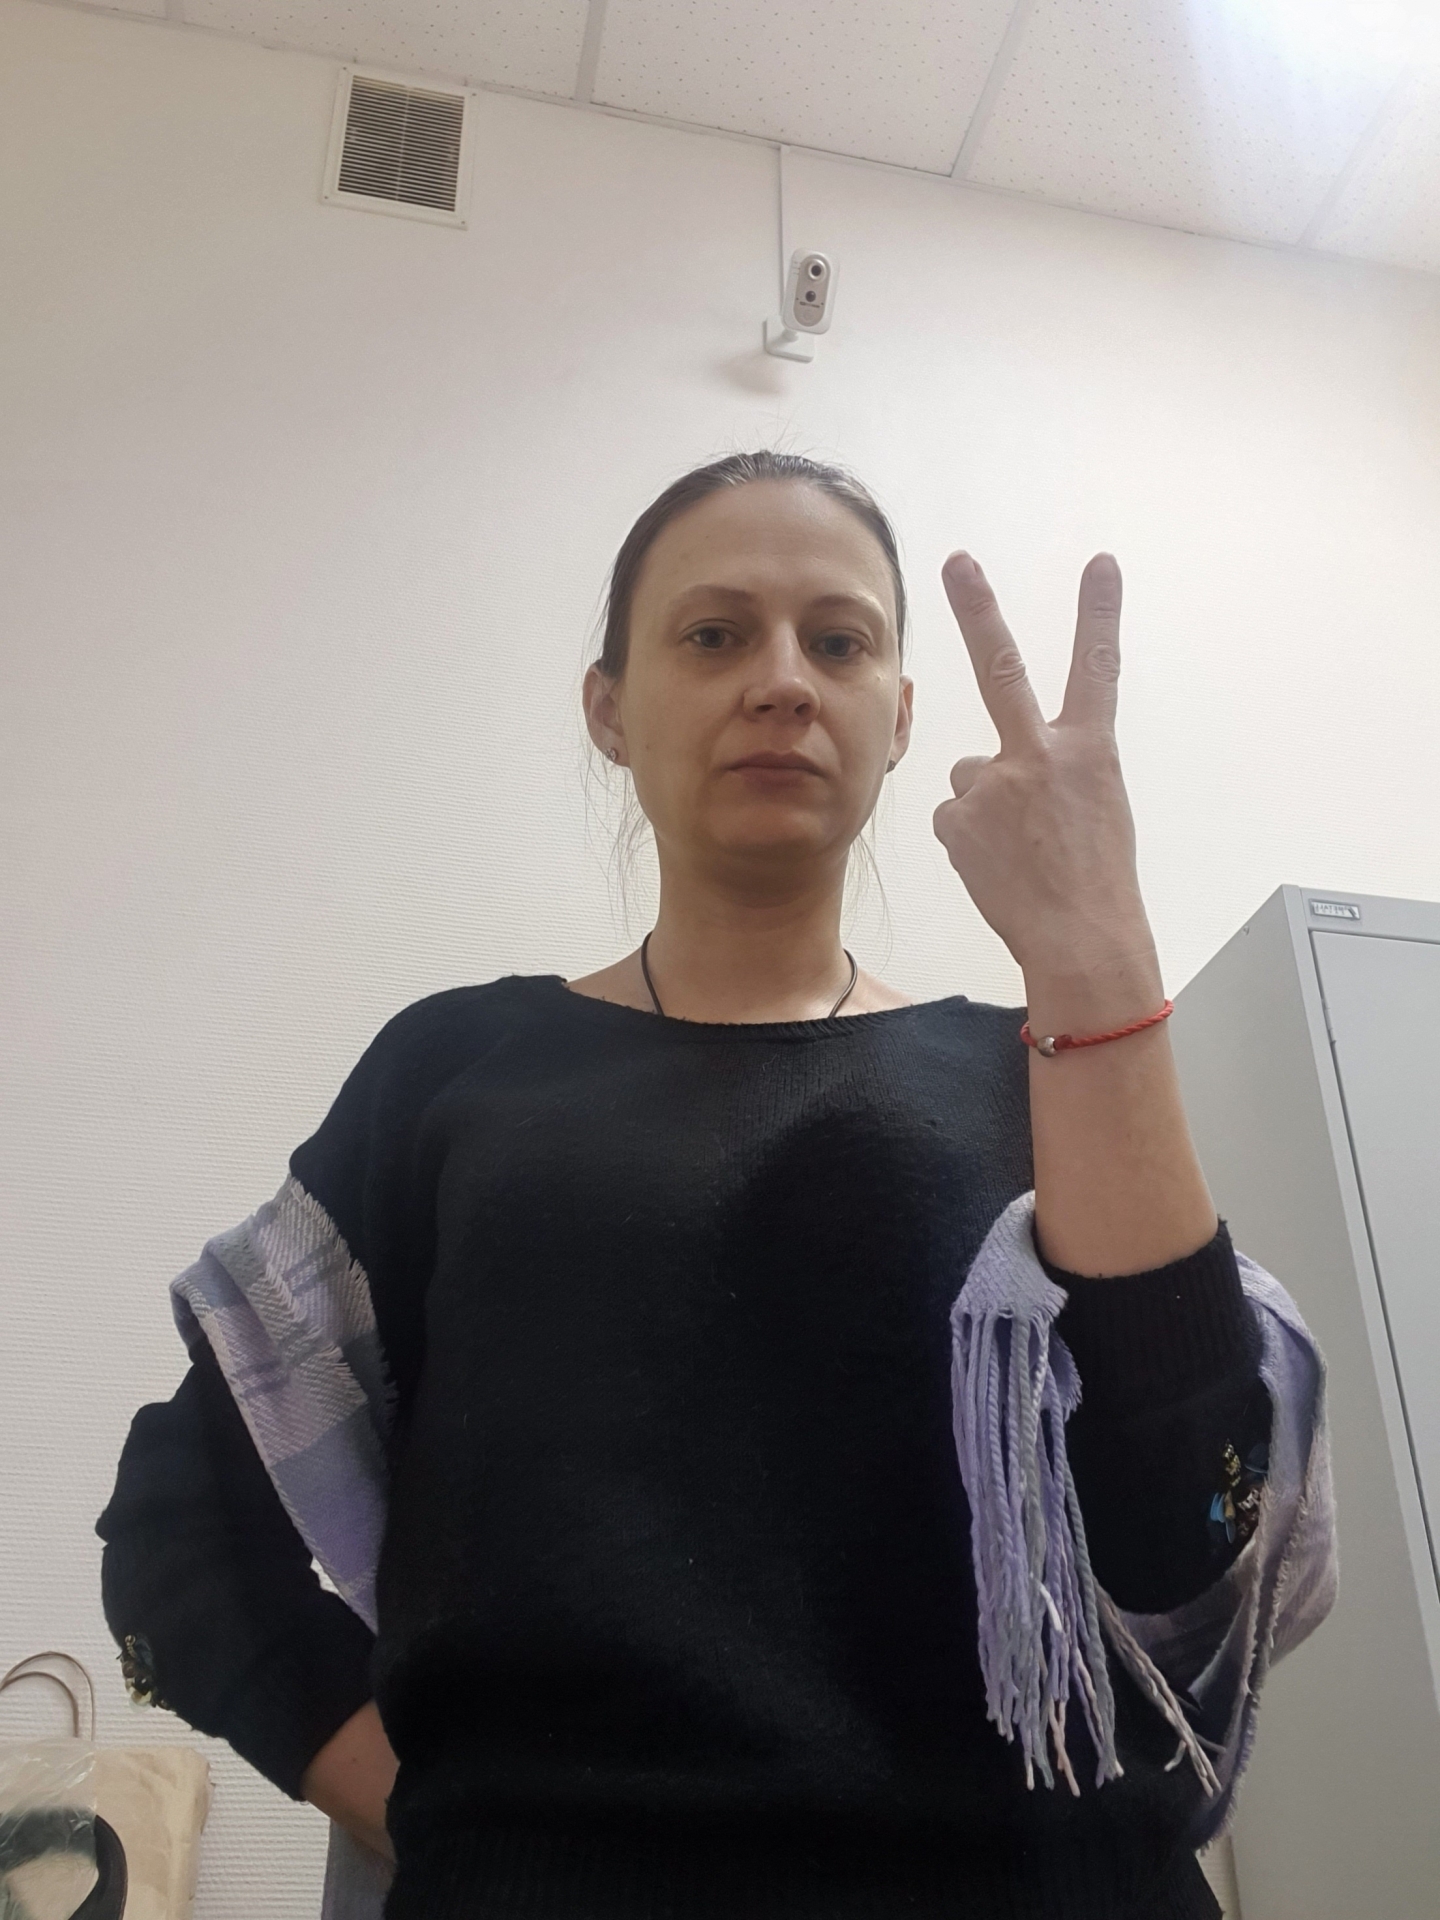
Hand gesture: peace_inverted